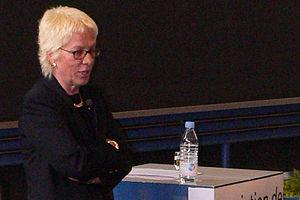
Carla del Ponte, procureur pour le Tribunal pénal international pour l'ex-Yougoslavie, durant une conférence à l'Université de Lausanne (18 avril 2005).